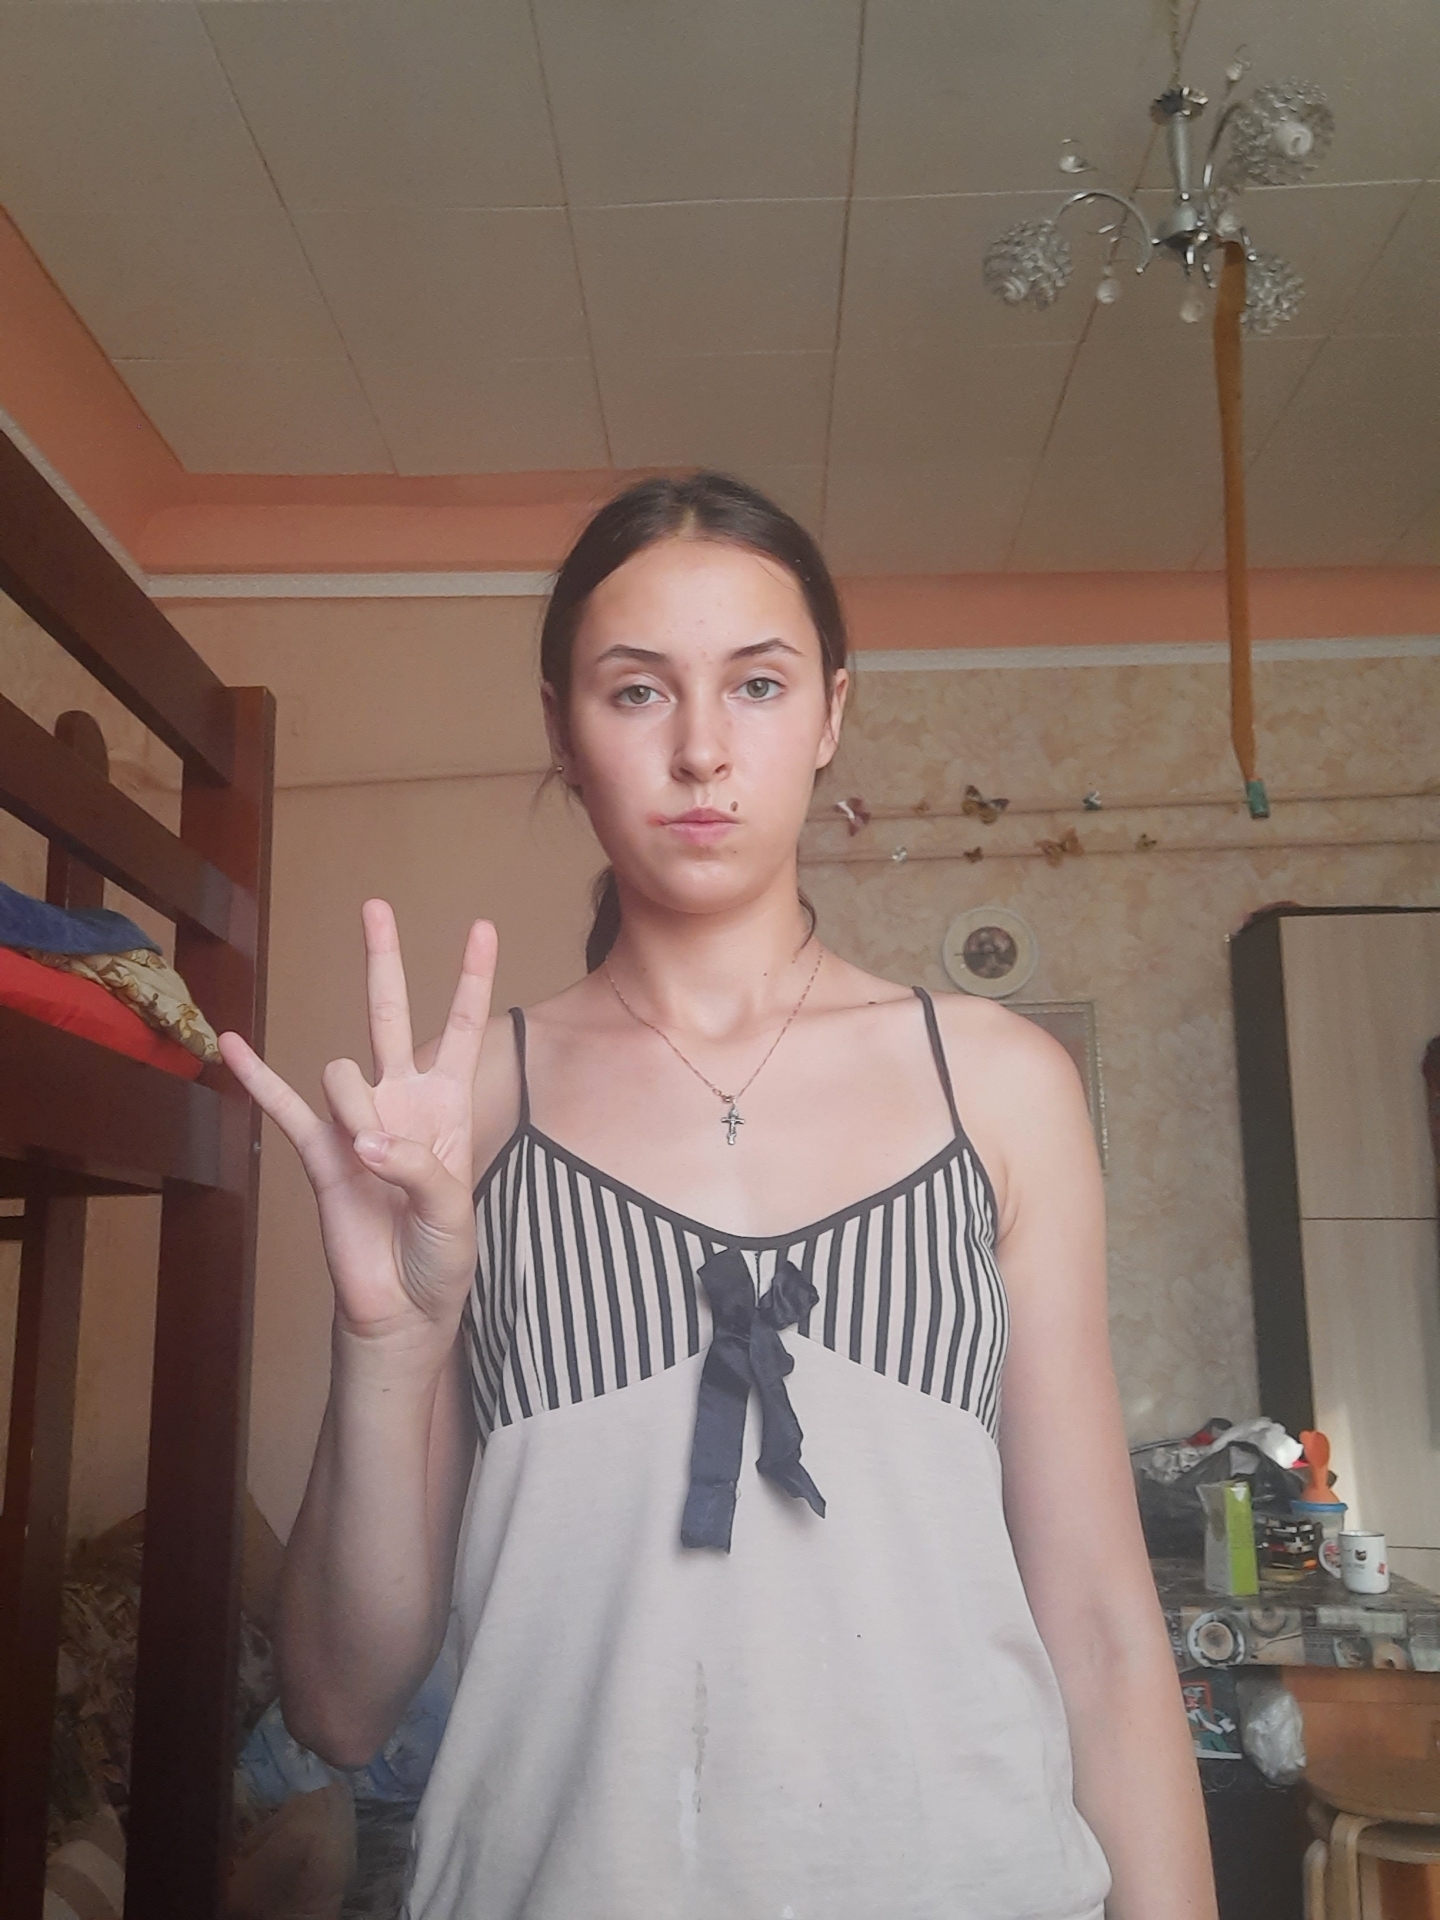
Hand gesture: three3